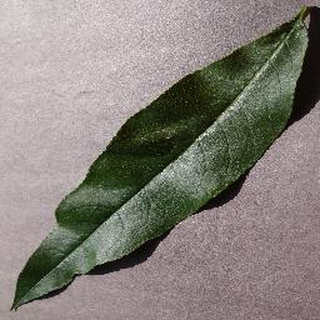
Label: healthy_peach